Answer in natural language. Which point is closer to the camera taking this photo, point A  or point B? Choose between the following options: B or A
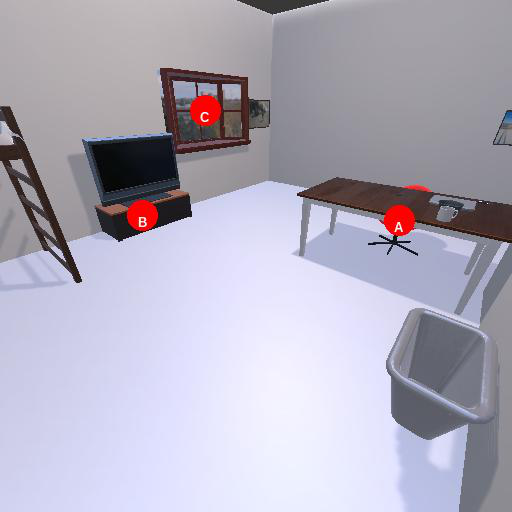
<answer>A</answer>